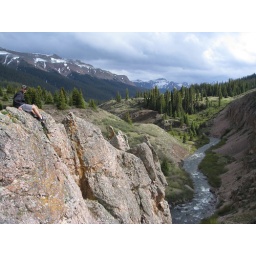
out on the rock ridge, with the valley in the background and pole creek down below